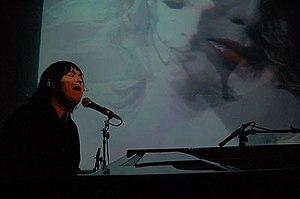
Antony and the Johnsons est un groupe de folk psychédélique résidant à New York.